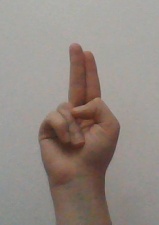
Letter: taa